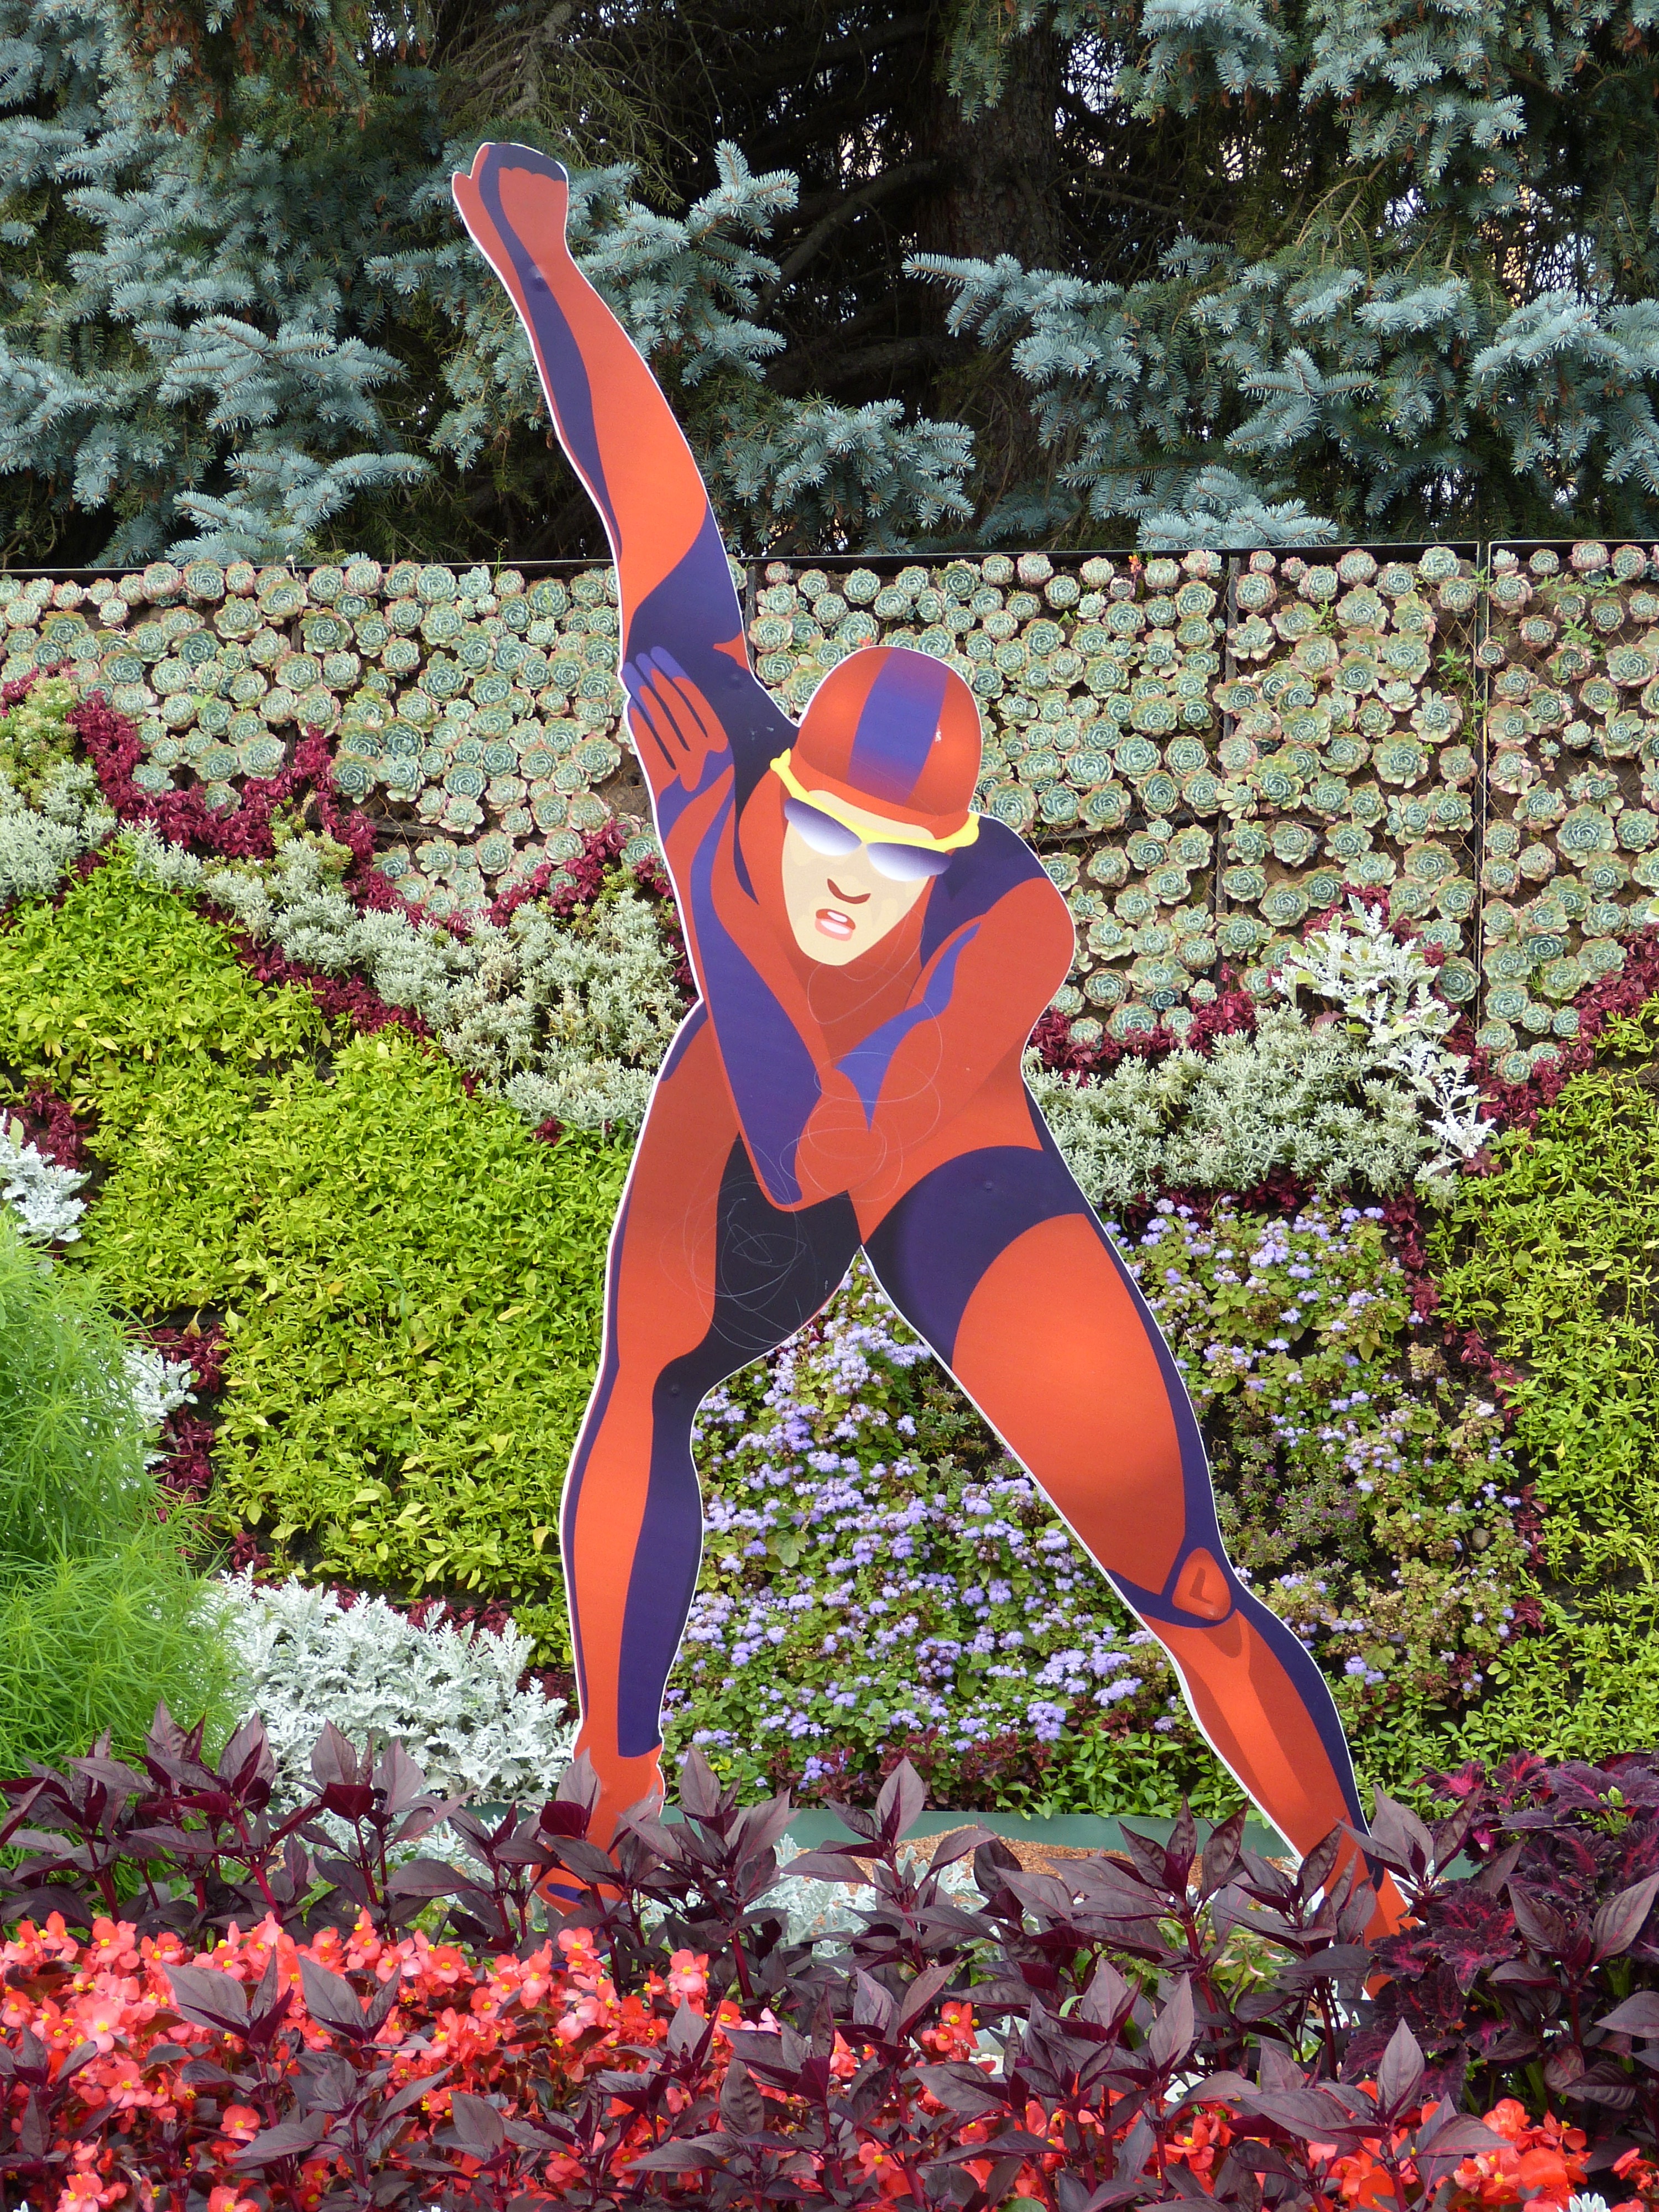
sport, leaf, flower, statue, spring, red, autumn, park, garden, season, skating, image, athletes, winter sports, endurance sports, speed skating